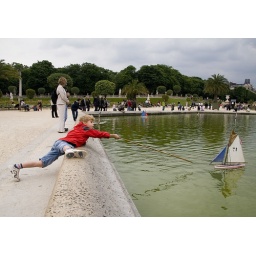
A boy plays with a toy sailboat in a fountain in Palais du Luxembourg.